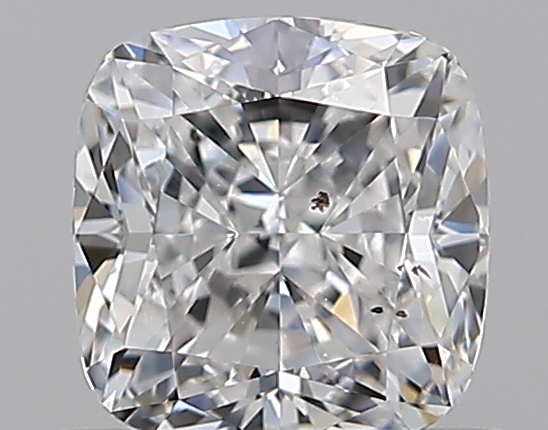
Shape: cushion
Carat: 0.71
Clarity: SI1
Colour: F
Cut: EX
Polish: EX
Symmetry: EX
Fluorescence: F
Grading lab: GIA
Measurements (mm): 5.01 x 4.82 x 3.35